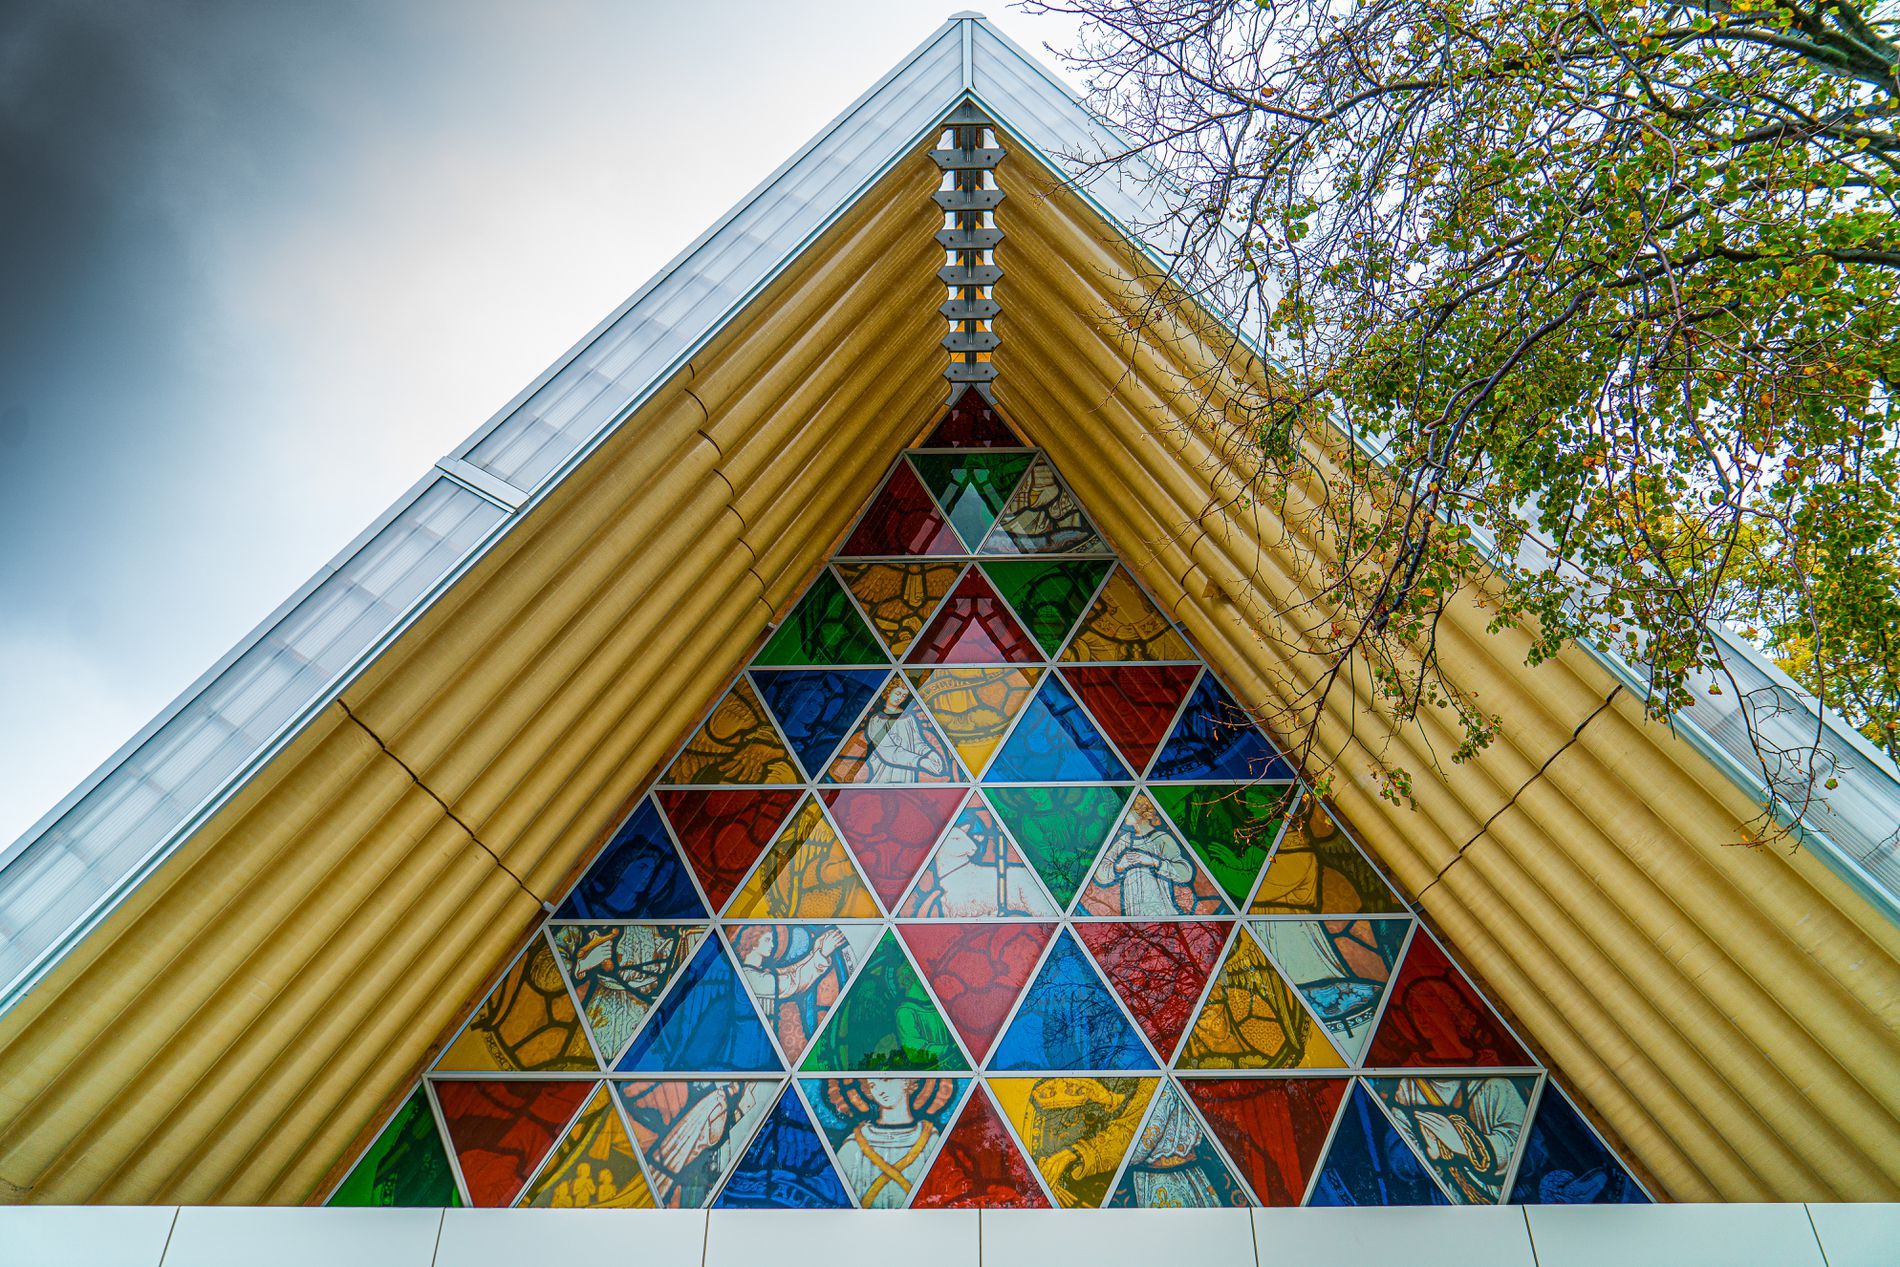
stained glass church
The picture shows part of the facade of a triangular church. We see the triangular frame made of modern materials, with wood in the middle and glass in the heart. We see the glass divided into many triangles colored green, yellow, red, and blue, with brightly colored drawings inside them. On the left we see a large tree with some of its leaves falling, indicating that the picture was taken in the fall. We see the sky in the background, clear and with clouds.
A mid-range shot taken from a low angle captures a church design and a tree on the side against a slightly overcast sky and natural lighting, evoking a sense of spiritual serenity and grandeur. The glass' colors, where we see yellow, red, and blue, have the clarity of the classical Christian sacred drawings. The building mixes classic and modern design, creating a balanced look.
Labels: Triangle, Indoors, Interior Design, Architecture, Building, Art, Person, Face, Head, Tile, Office Building, Stained Glass, sky, church, tree